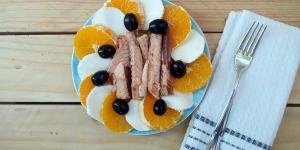
ensalada de naranja y queso fresco